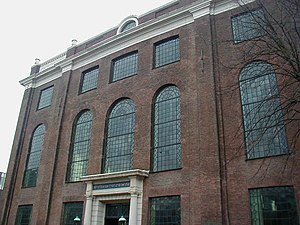
Den portugisiske synagoge i Amsterdam
Eksteriør ved den portugisiske synagoge i Amsterdam
Den portugisiske synagoge i Amsterdam, også kaldet Esnoga, ligger i gaden Visserplein, i nærheden af det historiske centrum i Amsterdam, lige ved siden af Det jødiske historiske museum i Amsterdam. Ejendommen er opført i 1600-tallet under den Nederlandske guldalder for det sefardiske trossamfund Talmud Tora. Efter 2. verdenskrig og Holocaust skrumpede menigheden ind til 700 medlemmer.